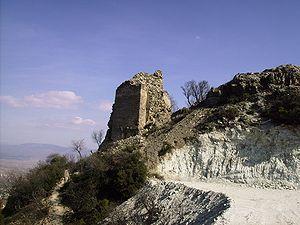
Stroumitsa ou Strumica, est une municipalité et une ville du sud-est de la Macédoine du Nord. La municipalité comptait 45 087 habitants en 2002 et s'étend sur 321,89 km². La ville en elle-même compte 35 311 habitants, le reste de la population étant réparti dans les villages alentour. La ville tire son nom de la rivière Stroumitsa qui la traverse. C'est le principal centre économique du sud-est du pays.
La forteresse de Stroumitsa est une forteresse en ruines dans l'est de la Macédoine. Elle surplombe la ville de Stroumitsa.